Sanisera

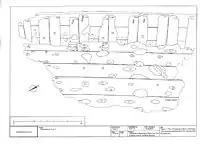
Shipwreck found in 2009

This type of military structures can be found in Ireland, where they are known as Martello towers. They were also built during the early 19th century, such as the tower in Shenick Island.